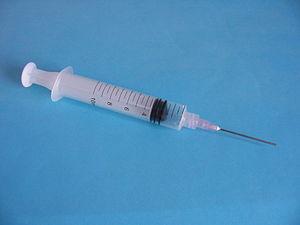
Une seringue est un instrument médical pourvu d'une aiguille creuse et employée notamment pour administrer des médicaments par injection.